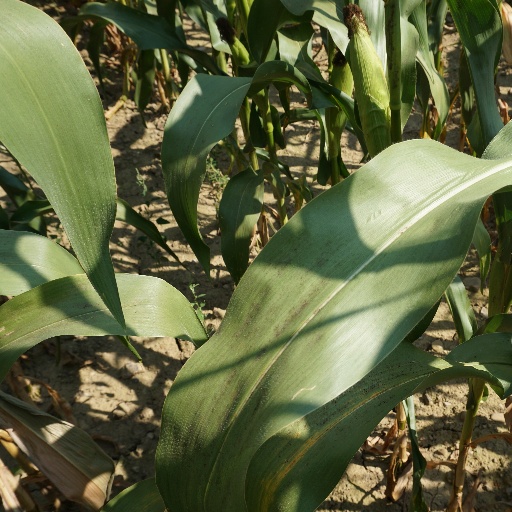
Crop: maize; corn